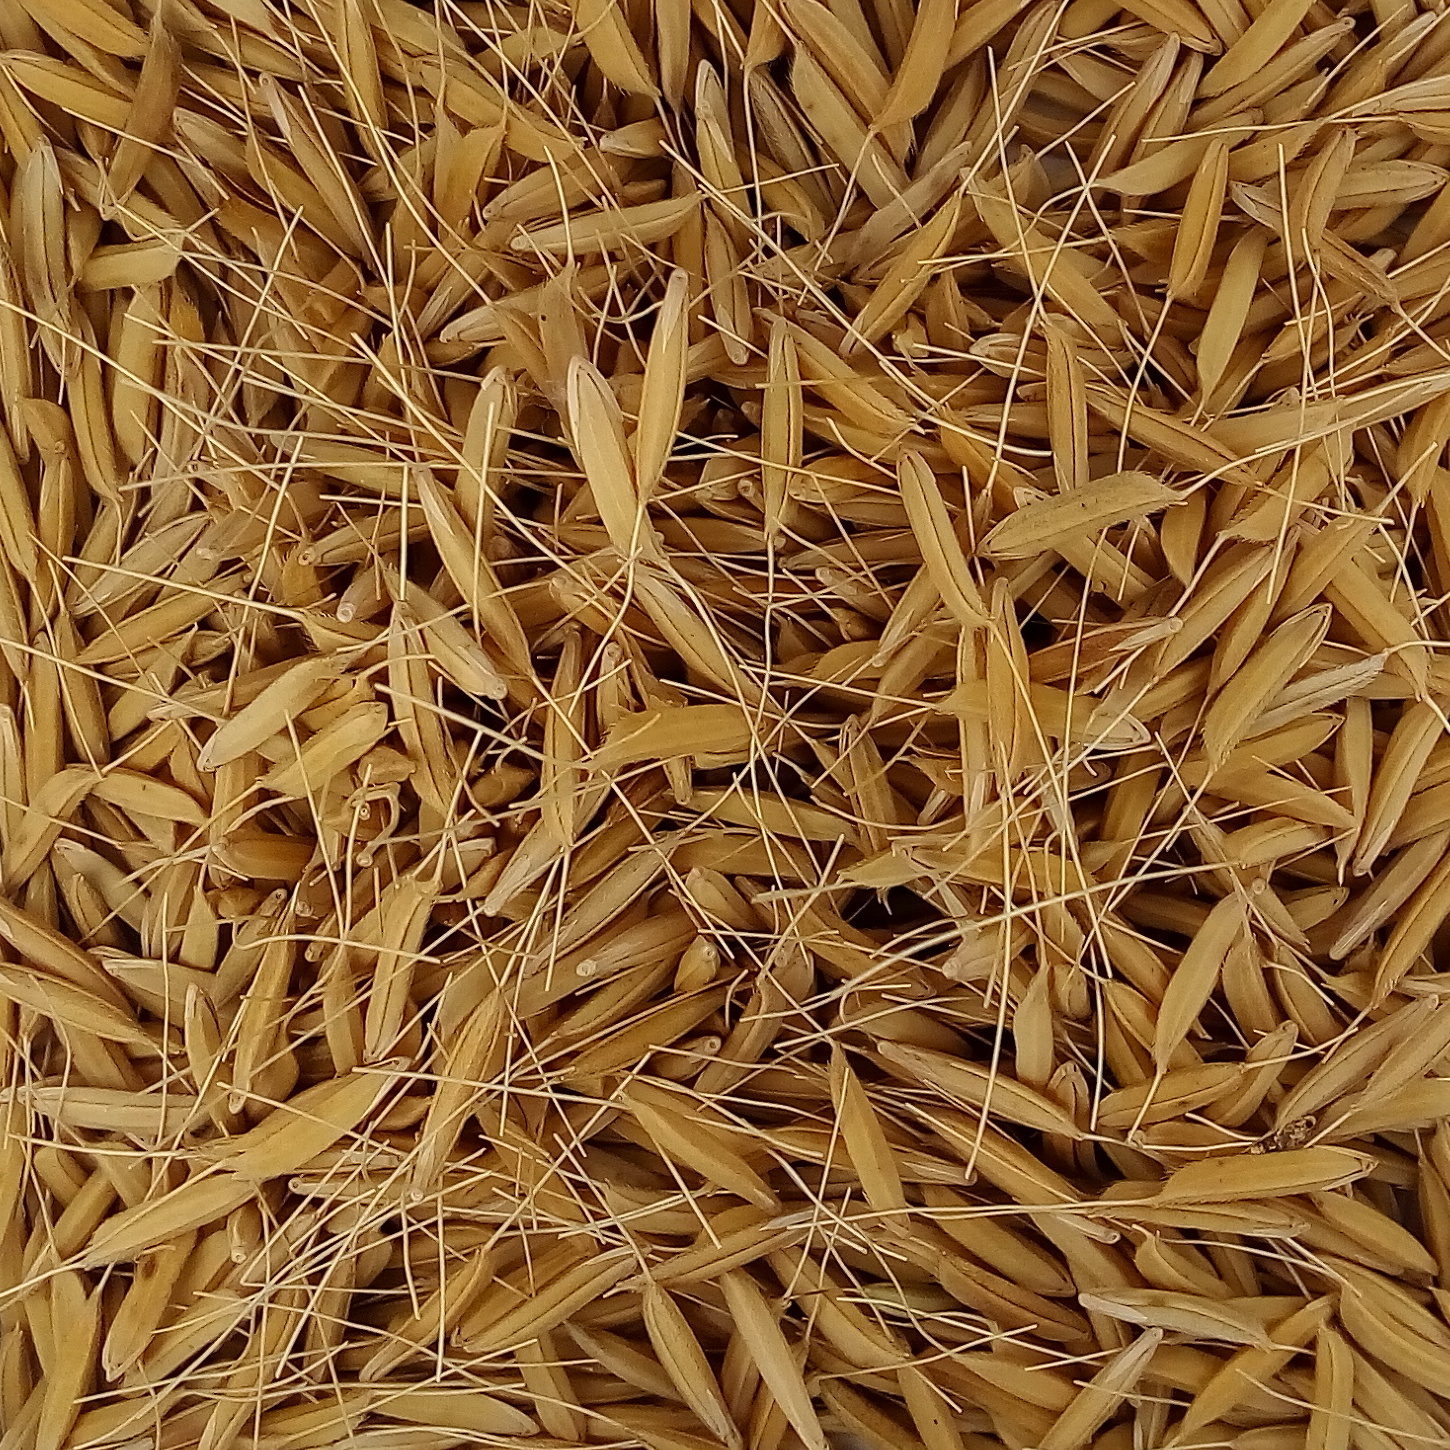
Rice seed variety: 1637